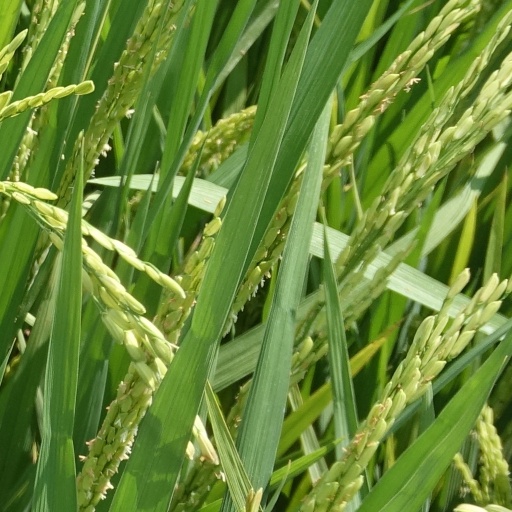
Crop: rice